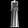
Label: Dress